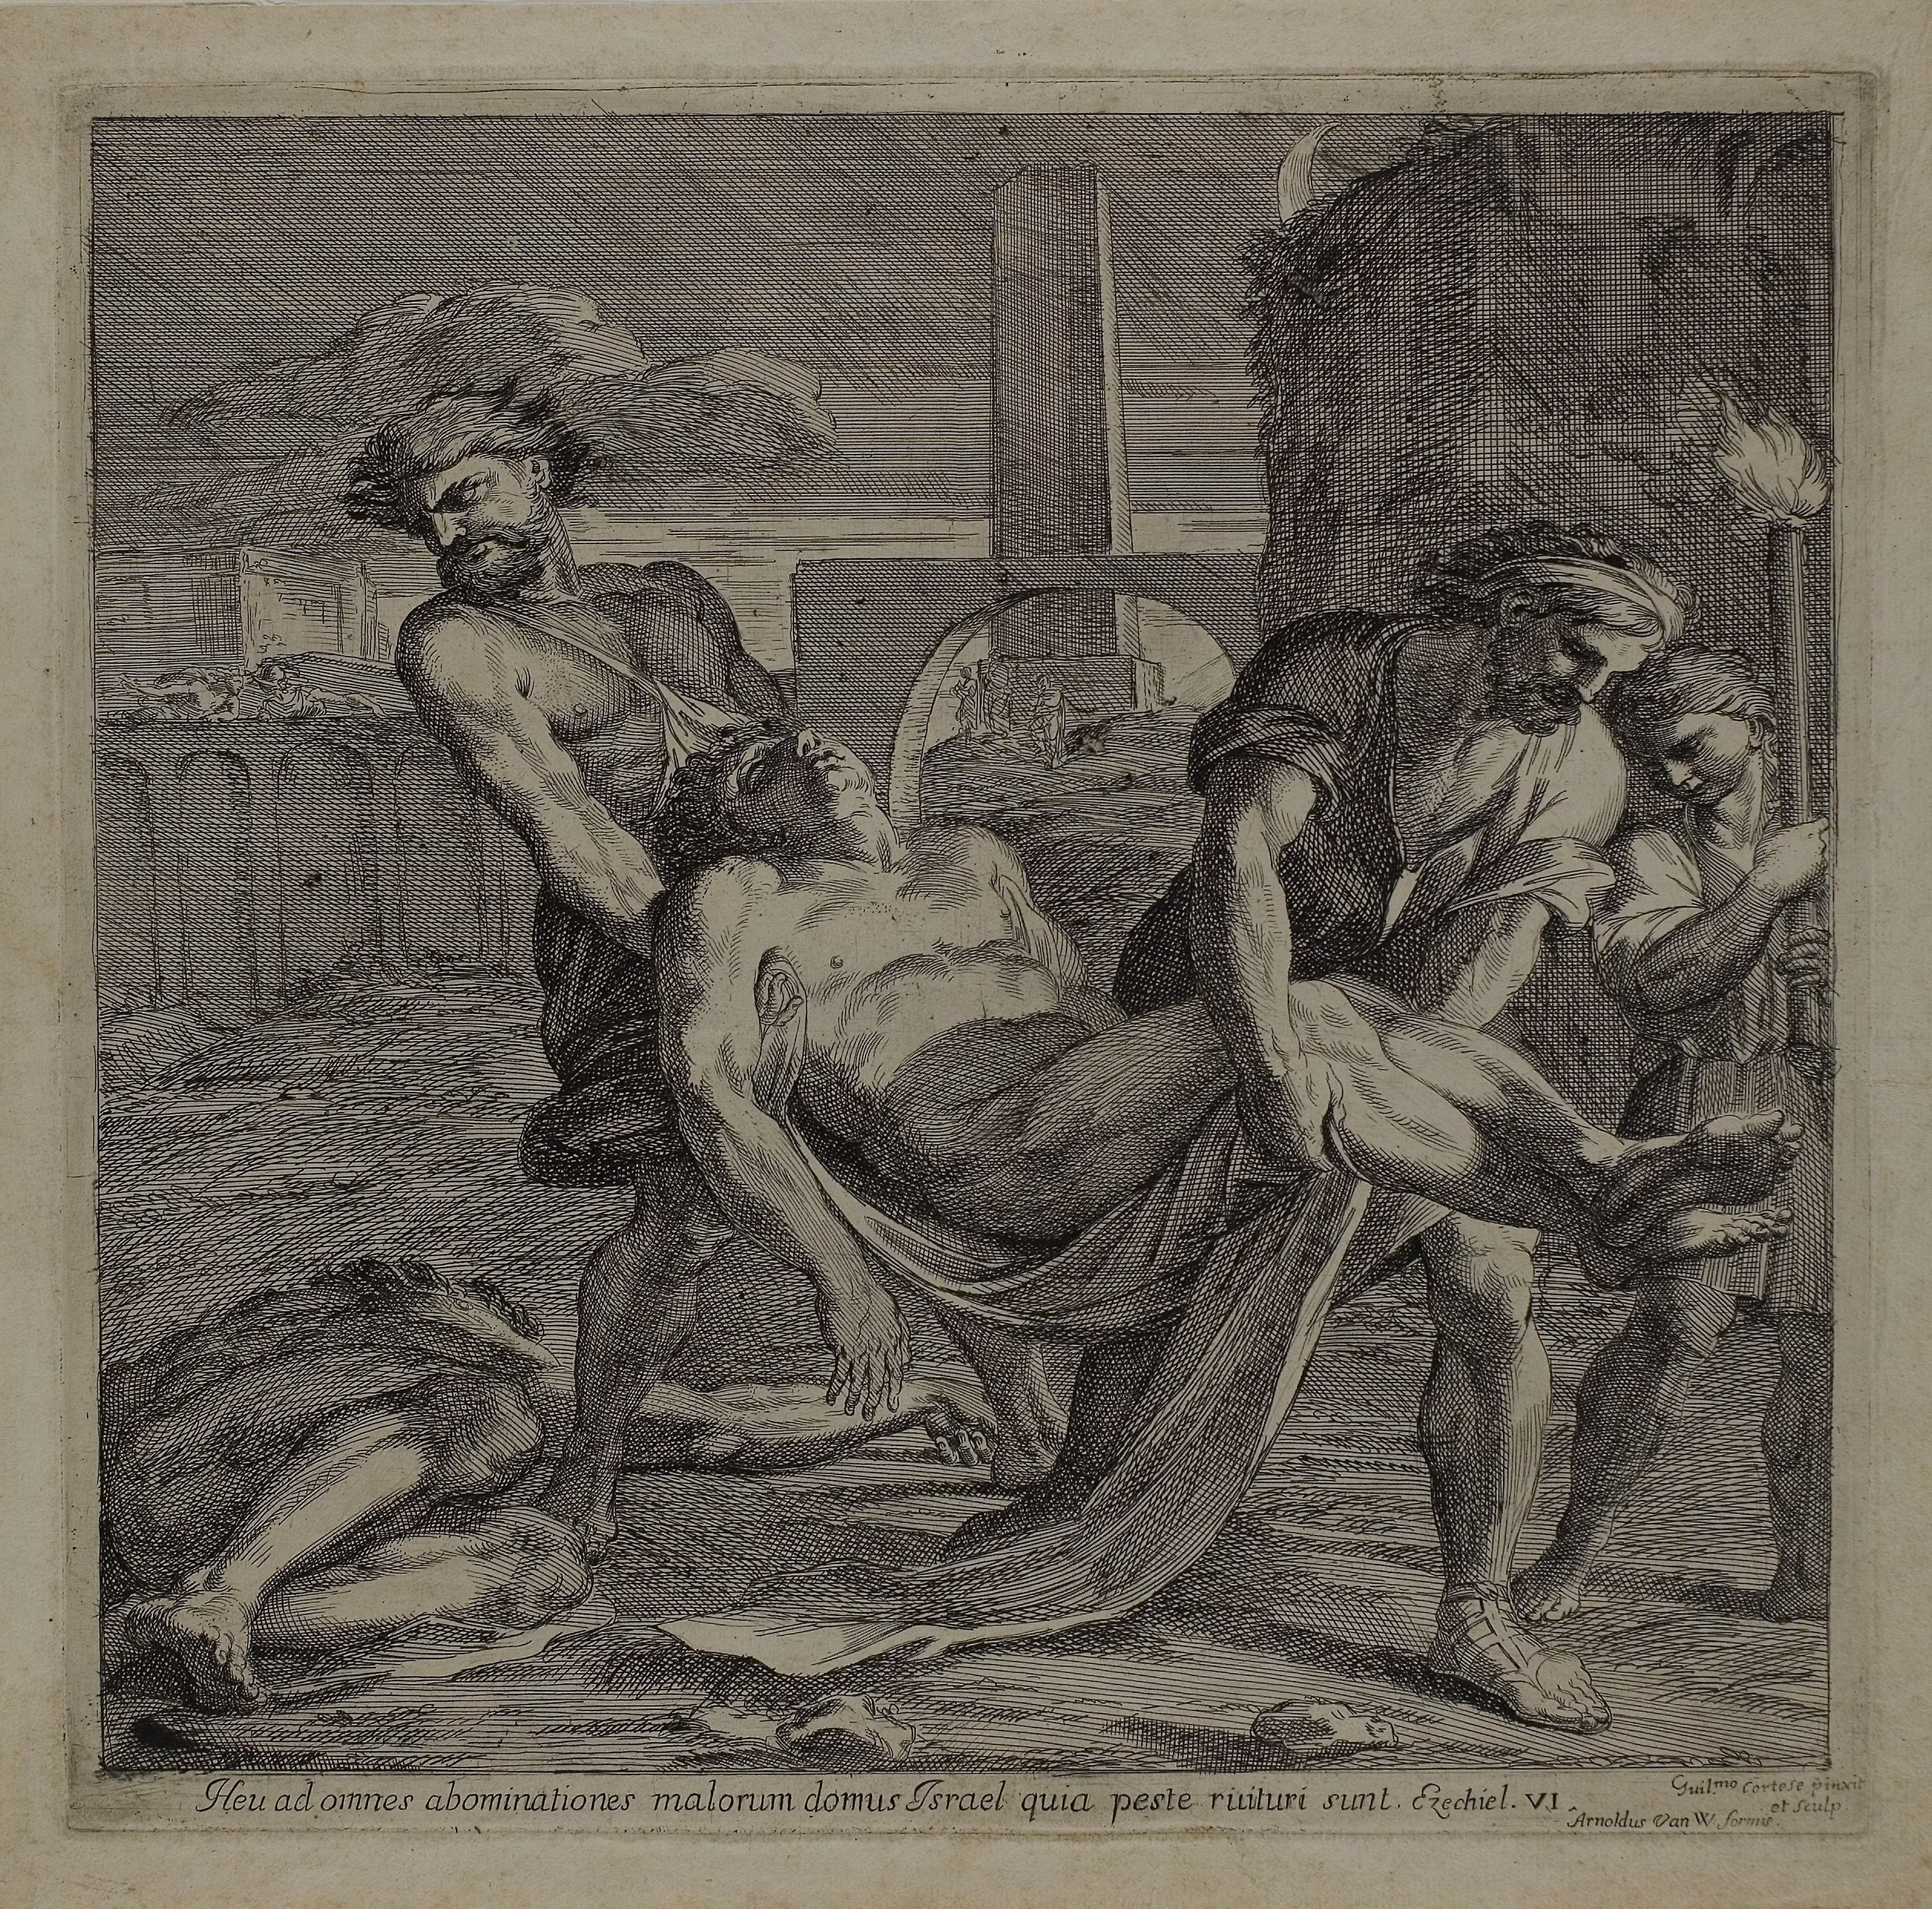
art, history, figure drawing, visual arts, artwork, mythology, painting, drawing